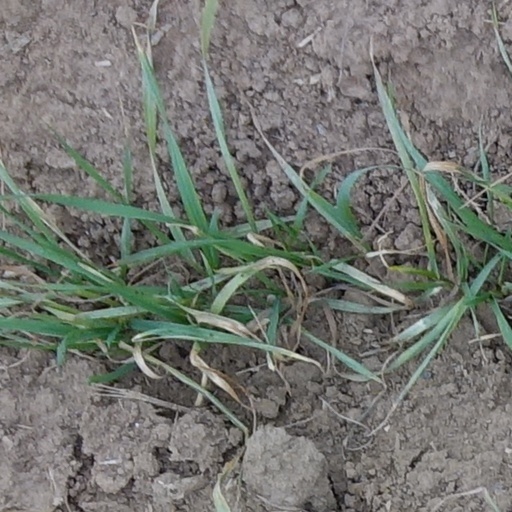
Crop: wheat